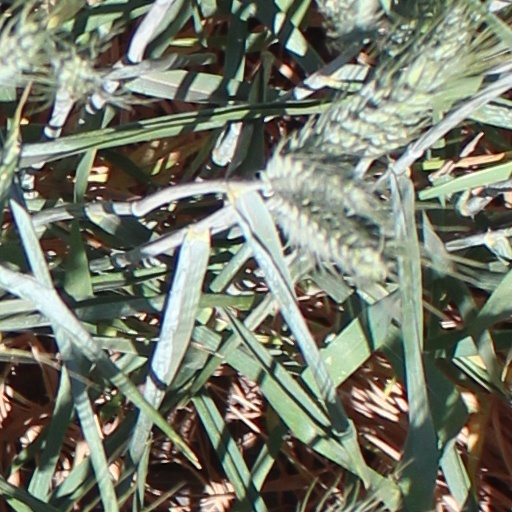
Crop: wheat